Political positions of Barack Obama

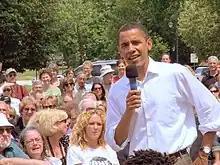
Barack Obama campaigning in New Hampshire, August 2007

Barack Obama, President of the United States from 2009 to 2017, served as a U.S. senator from Illinois from 2005 to 2008 and as an Illinois state senator from 1997 to 2004. A member of the Democratic Party, he made his presidential run in 2008. He was elected President in 2008 and re-elected in 2012.